List of the largest nuclear power stations in the United States

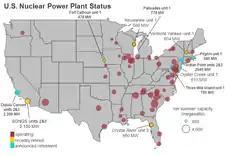
US nuclear power plants, highlighting recently and soon-to-be retired plants, as of 2013 (US EIA)

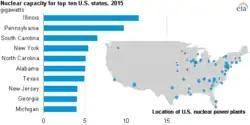
Nuclear power plant locations and nameplate capacity of the top 10 states in 2015

This article lists the largest nuclear power stations in the United States, in terms of nameplate capacity.